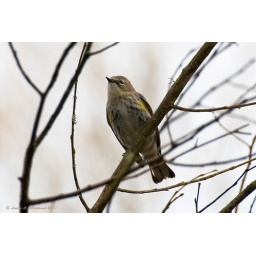
The small song birds are arriving now. The Audubon yellow rump warblers are flitting in the trees in noticeable numbers.